Indian Stream Schoolhouse

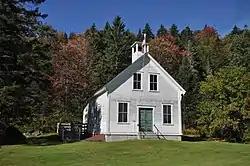

The Indian Stream Schoolhouse is a historic school building on Tabor Road in Pittsburg, New Hampshire. Built in 1897, it is one of the town's few surviving 19th-century district schoolhouses. It was listed on the U.S. National Register of Historic Places in 2011, and the New Hampshire State Register of Historic Places in 2007. It presently serves as a local history museum, open for tours by appointment.